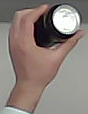
Product: monster_energydrink